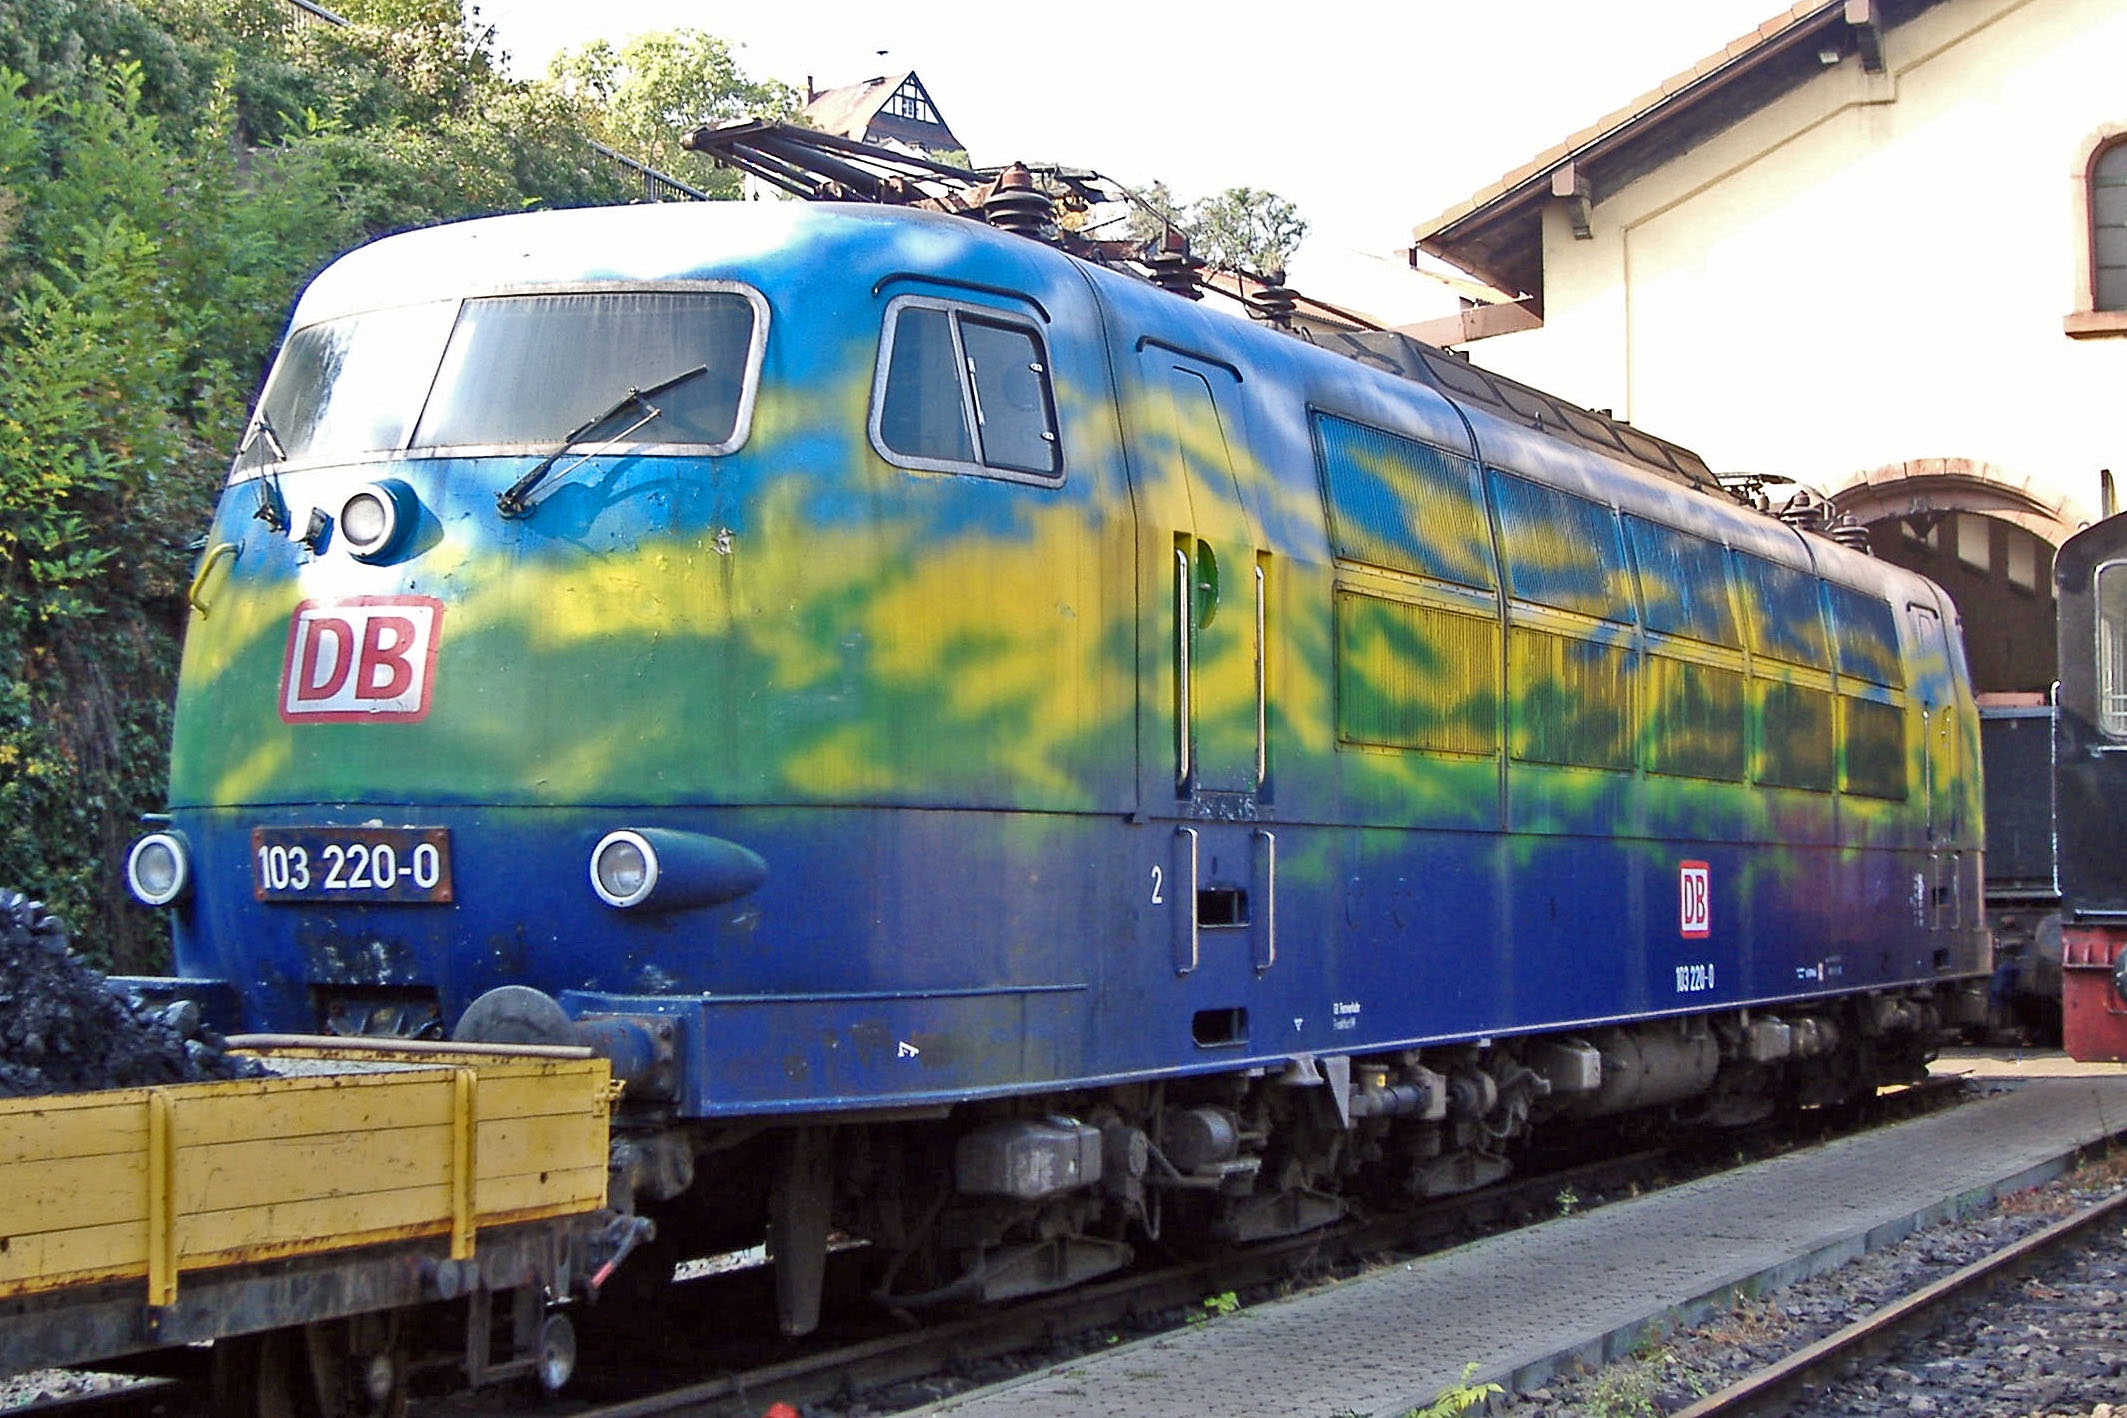
track, railway, train, transport, vehicle, museum, tourism, locomotive, passenger, rail transport, electric locomotive, rail traffic, turned off, neustadt weinstra e, dgeg, land vehicle, in processing, series 103, quick driving locomotive, deutsche bundesbahn, rolling stock, railroad car, passenger car, special paint, final destination, db tourism lok, br103, br 103, special train service